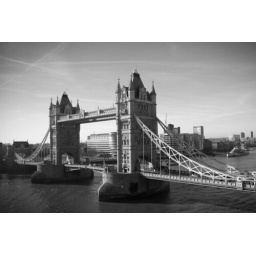
tower bridge by day